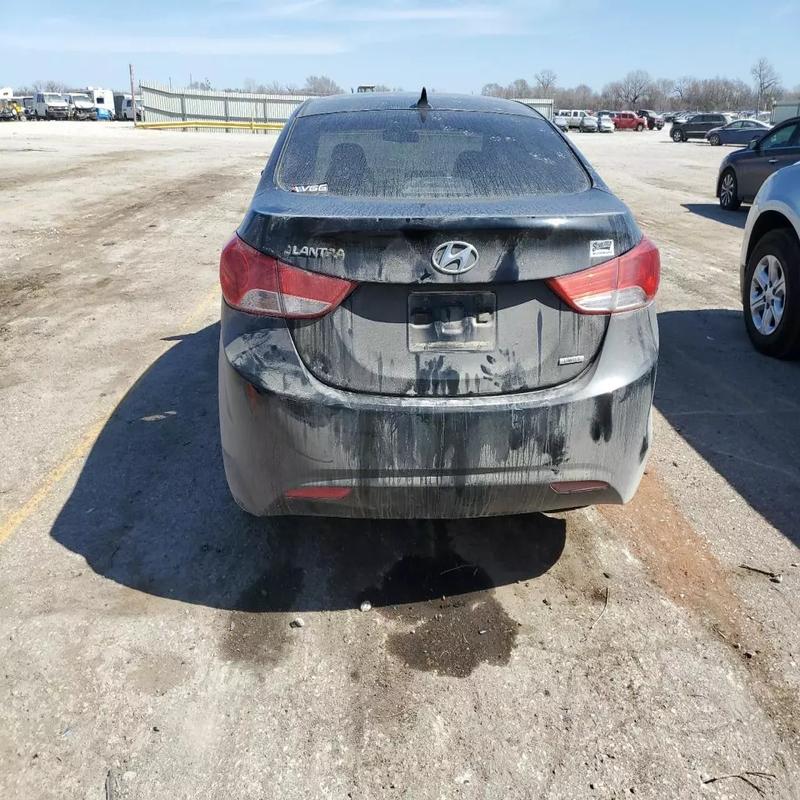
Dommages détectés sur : plaque d'immatriculation arrière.
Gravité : mineur